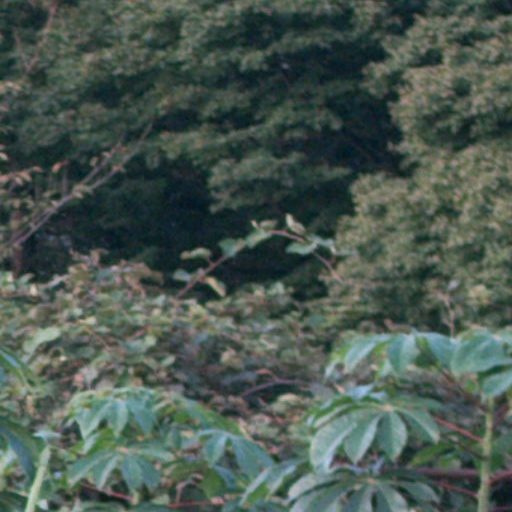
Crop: cassava